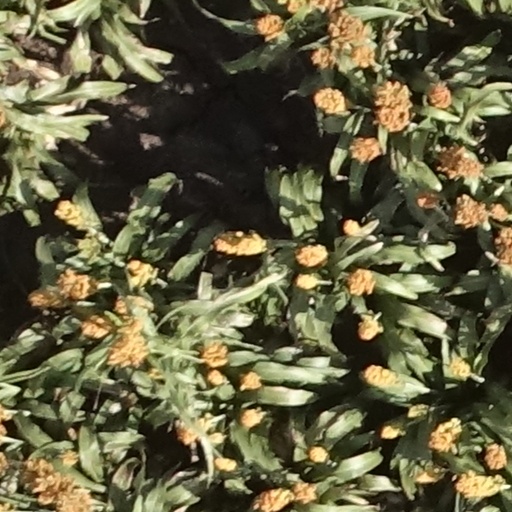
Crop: sorghum